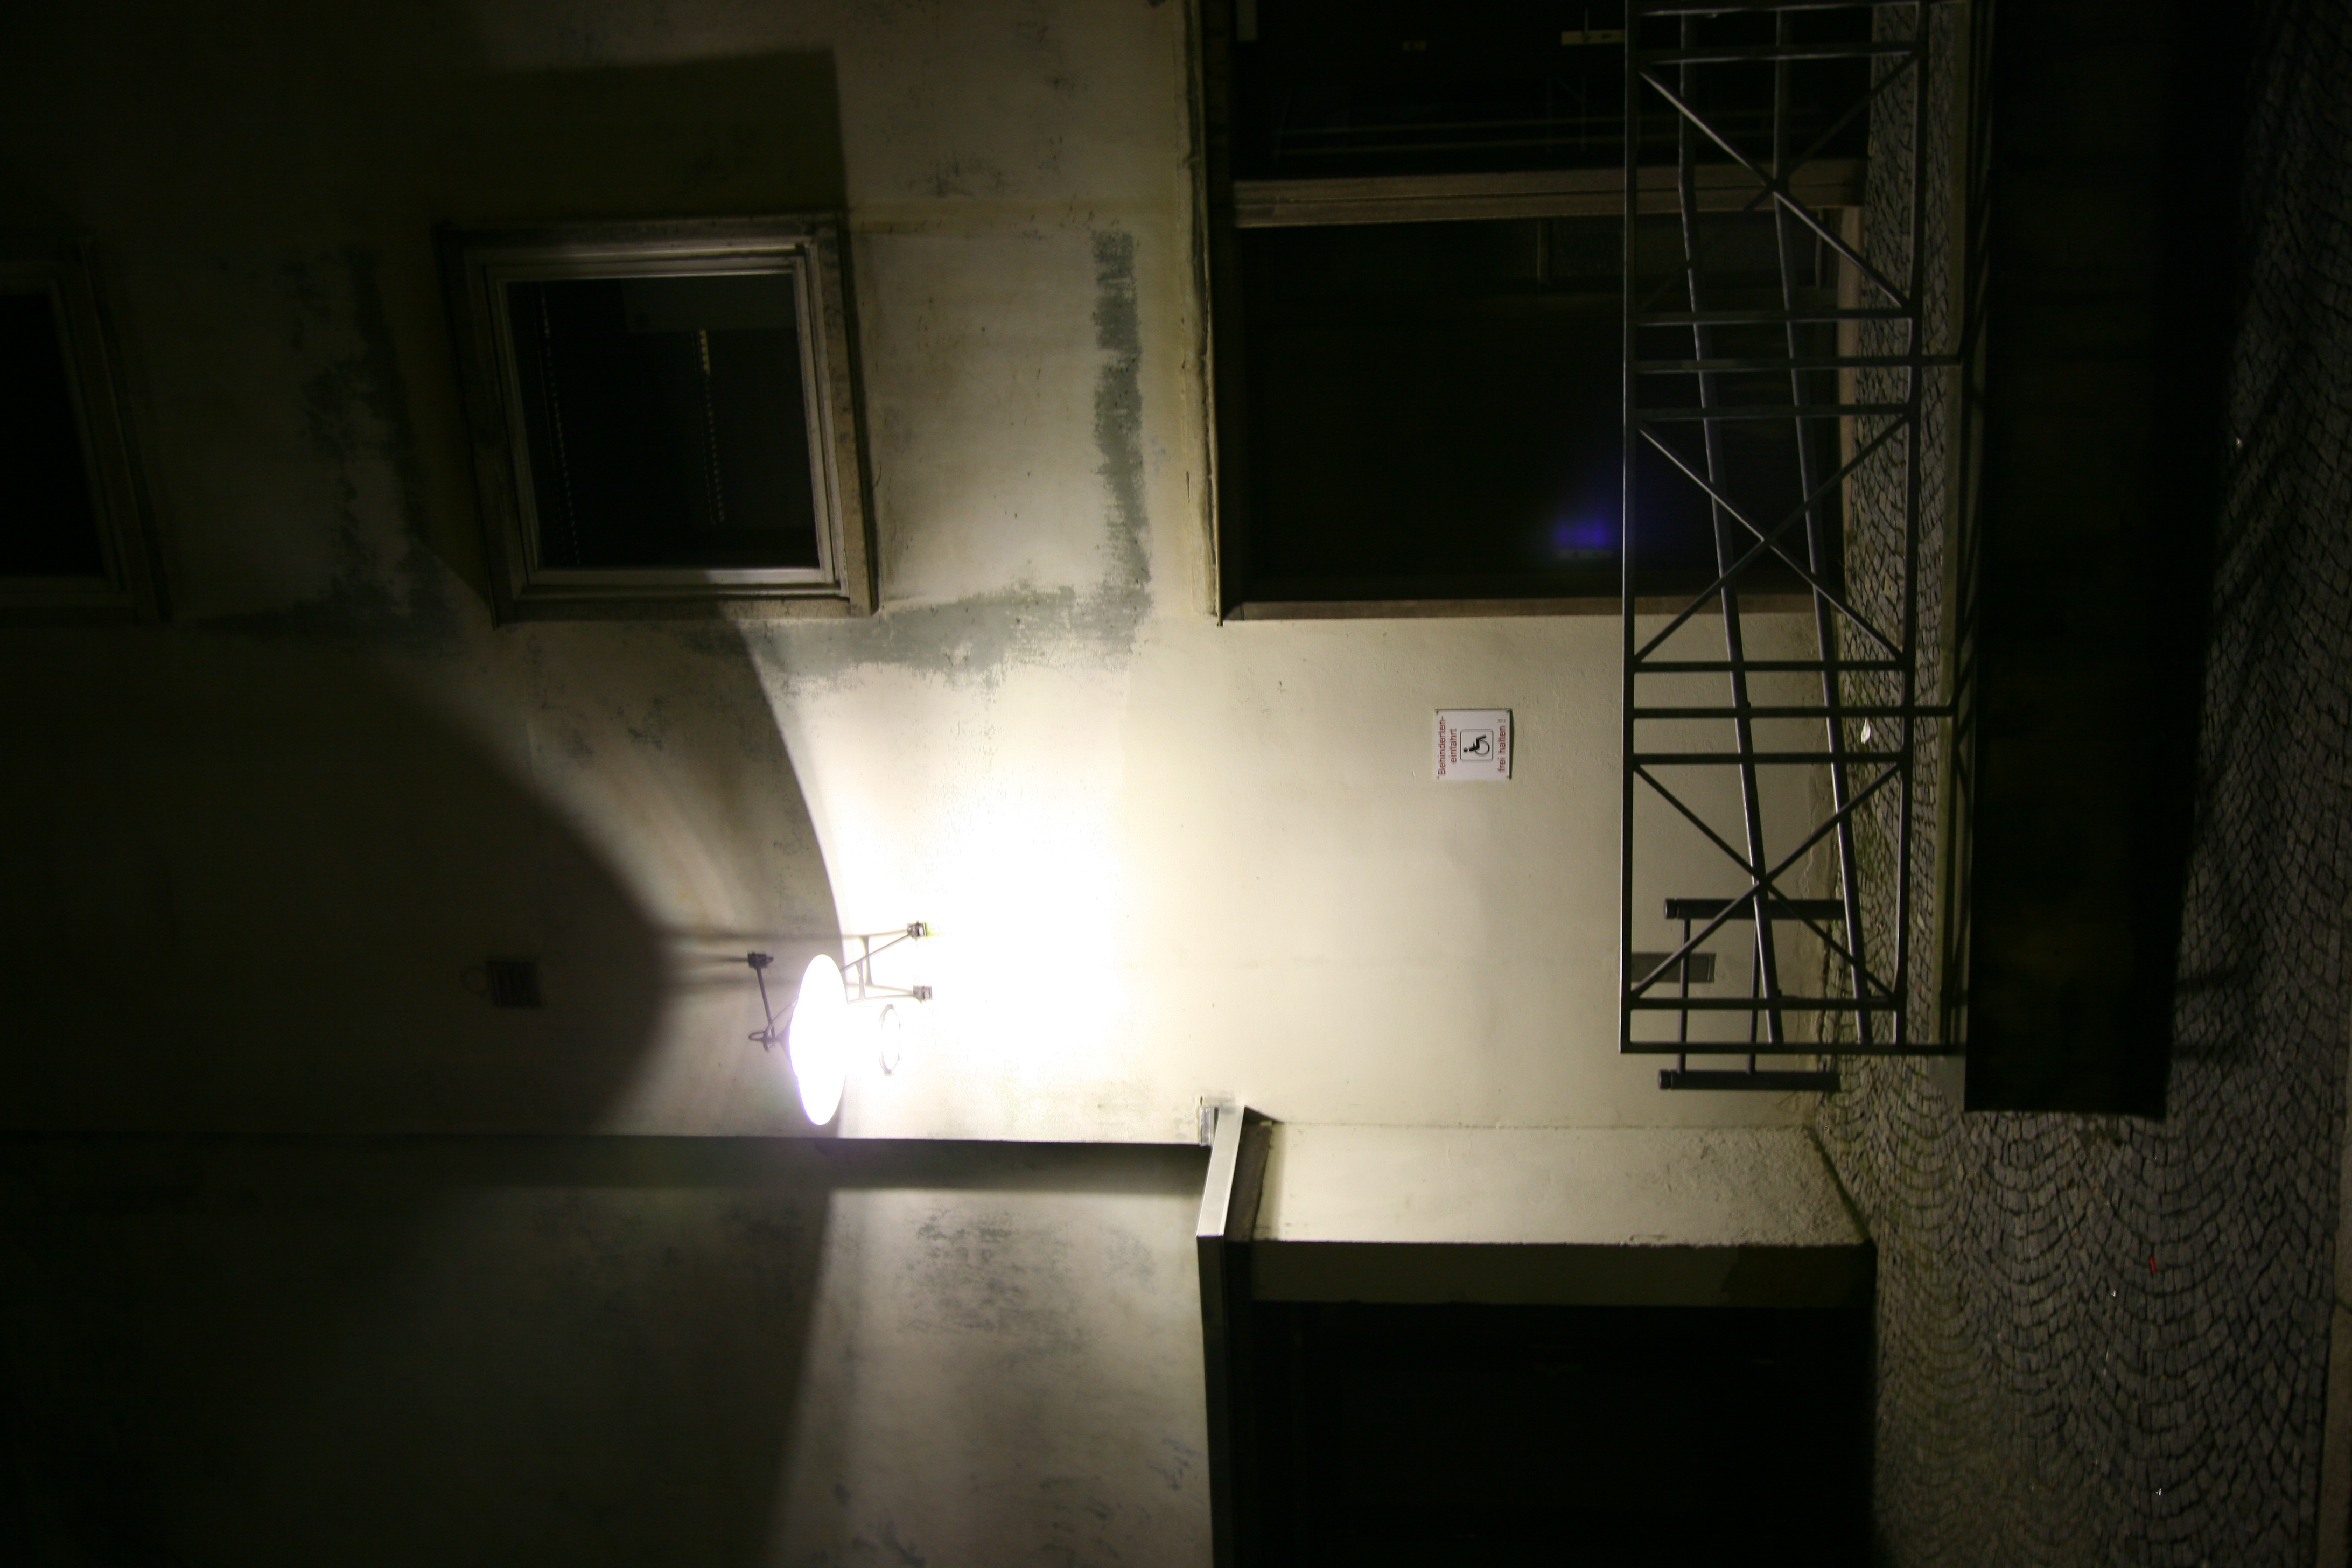
light, white, night, house, shadow, darkness, lighting, interior design, germany, allemagne, shape, thuringia, weimar, thringen, thuringe